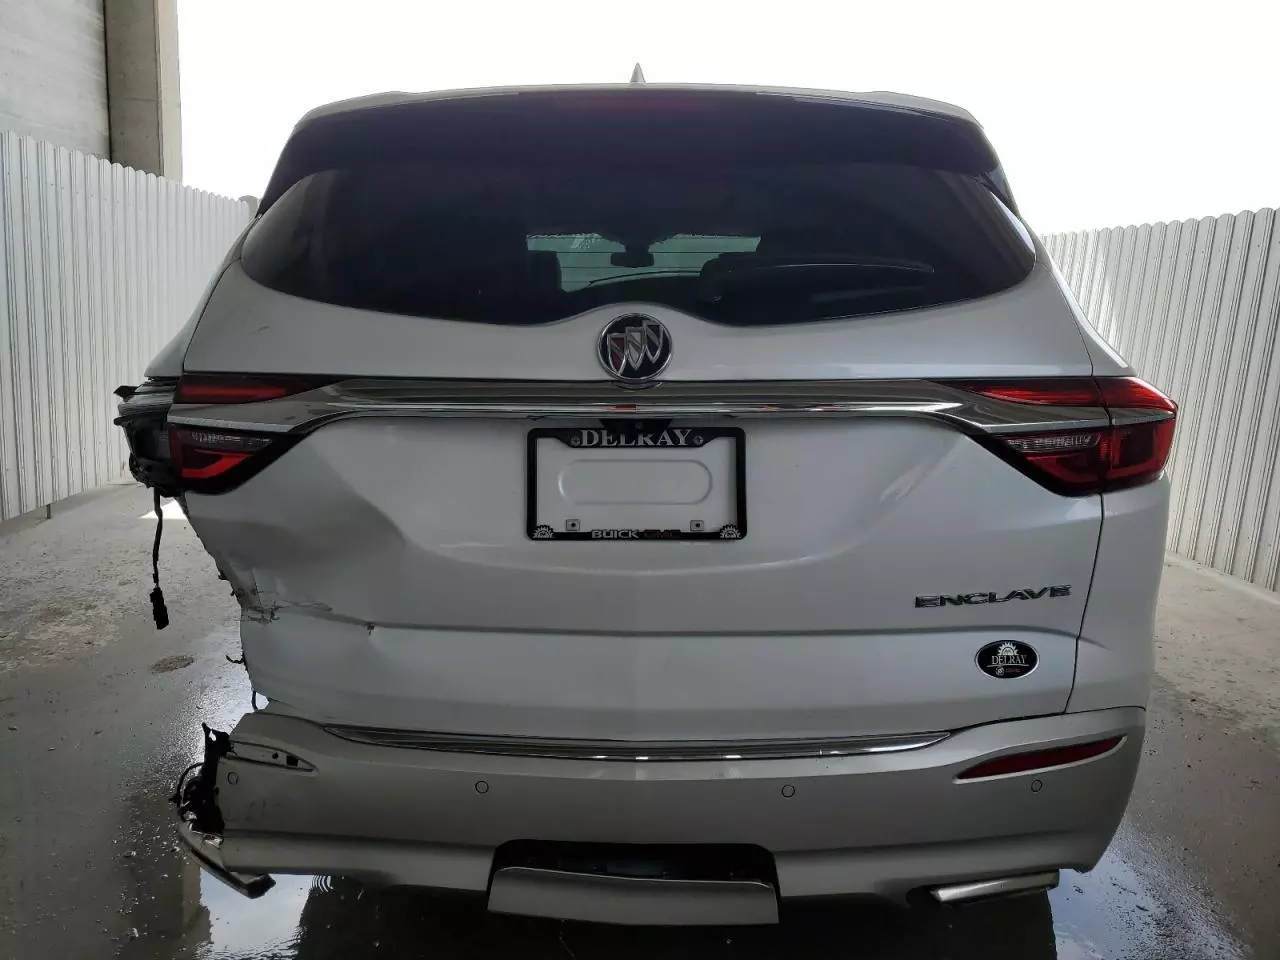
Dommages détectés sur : malle, feu arrière gauche, pare-choc arrière, plaque d'immatriculation arrière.
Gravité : majeur